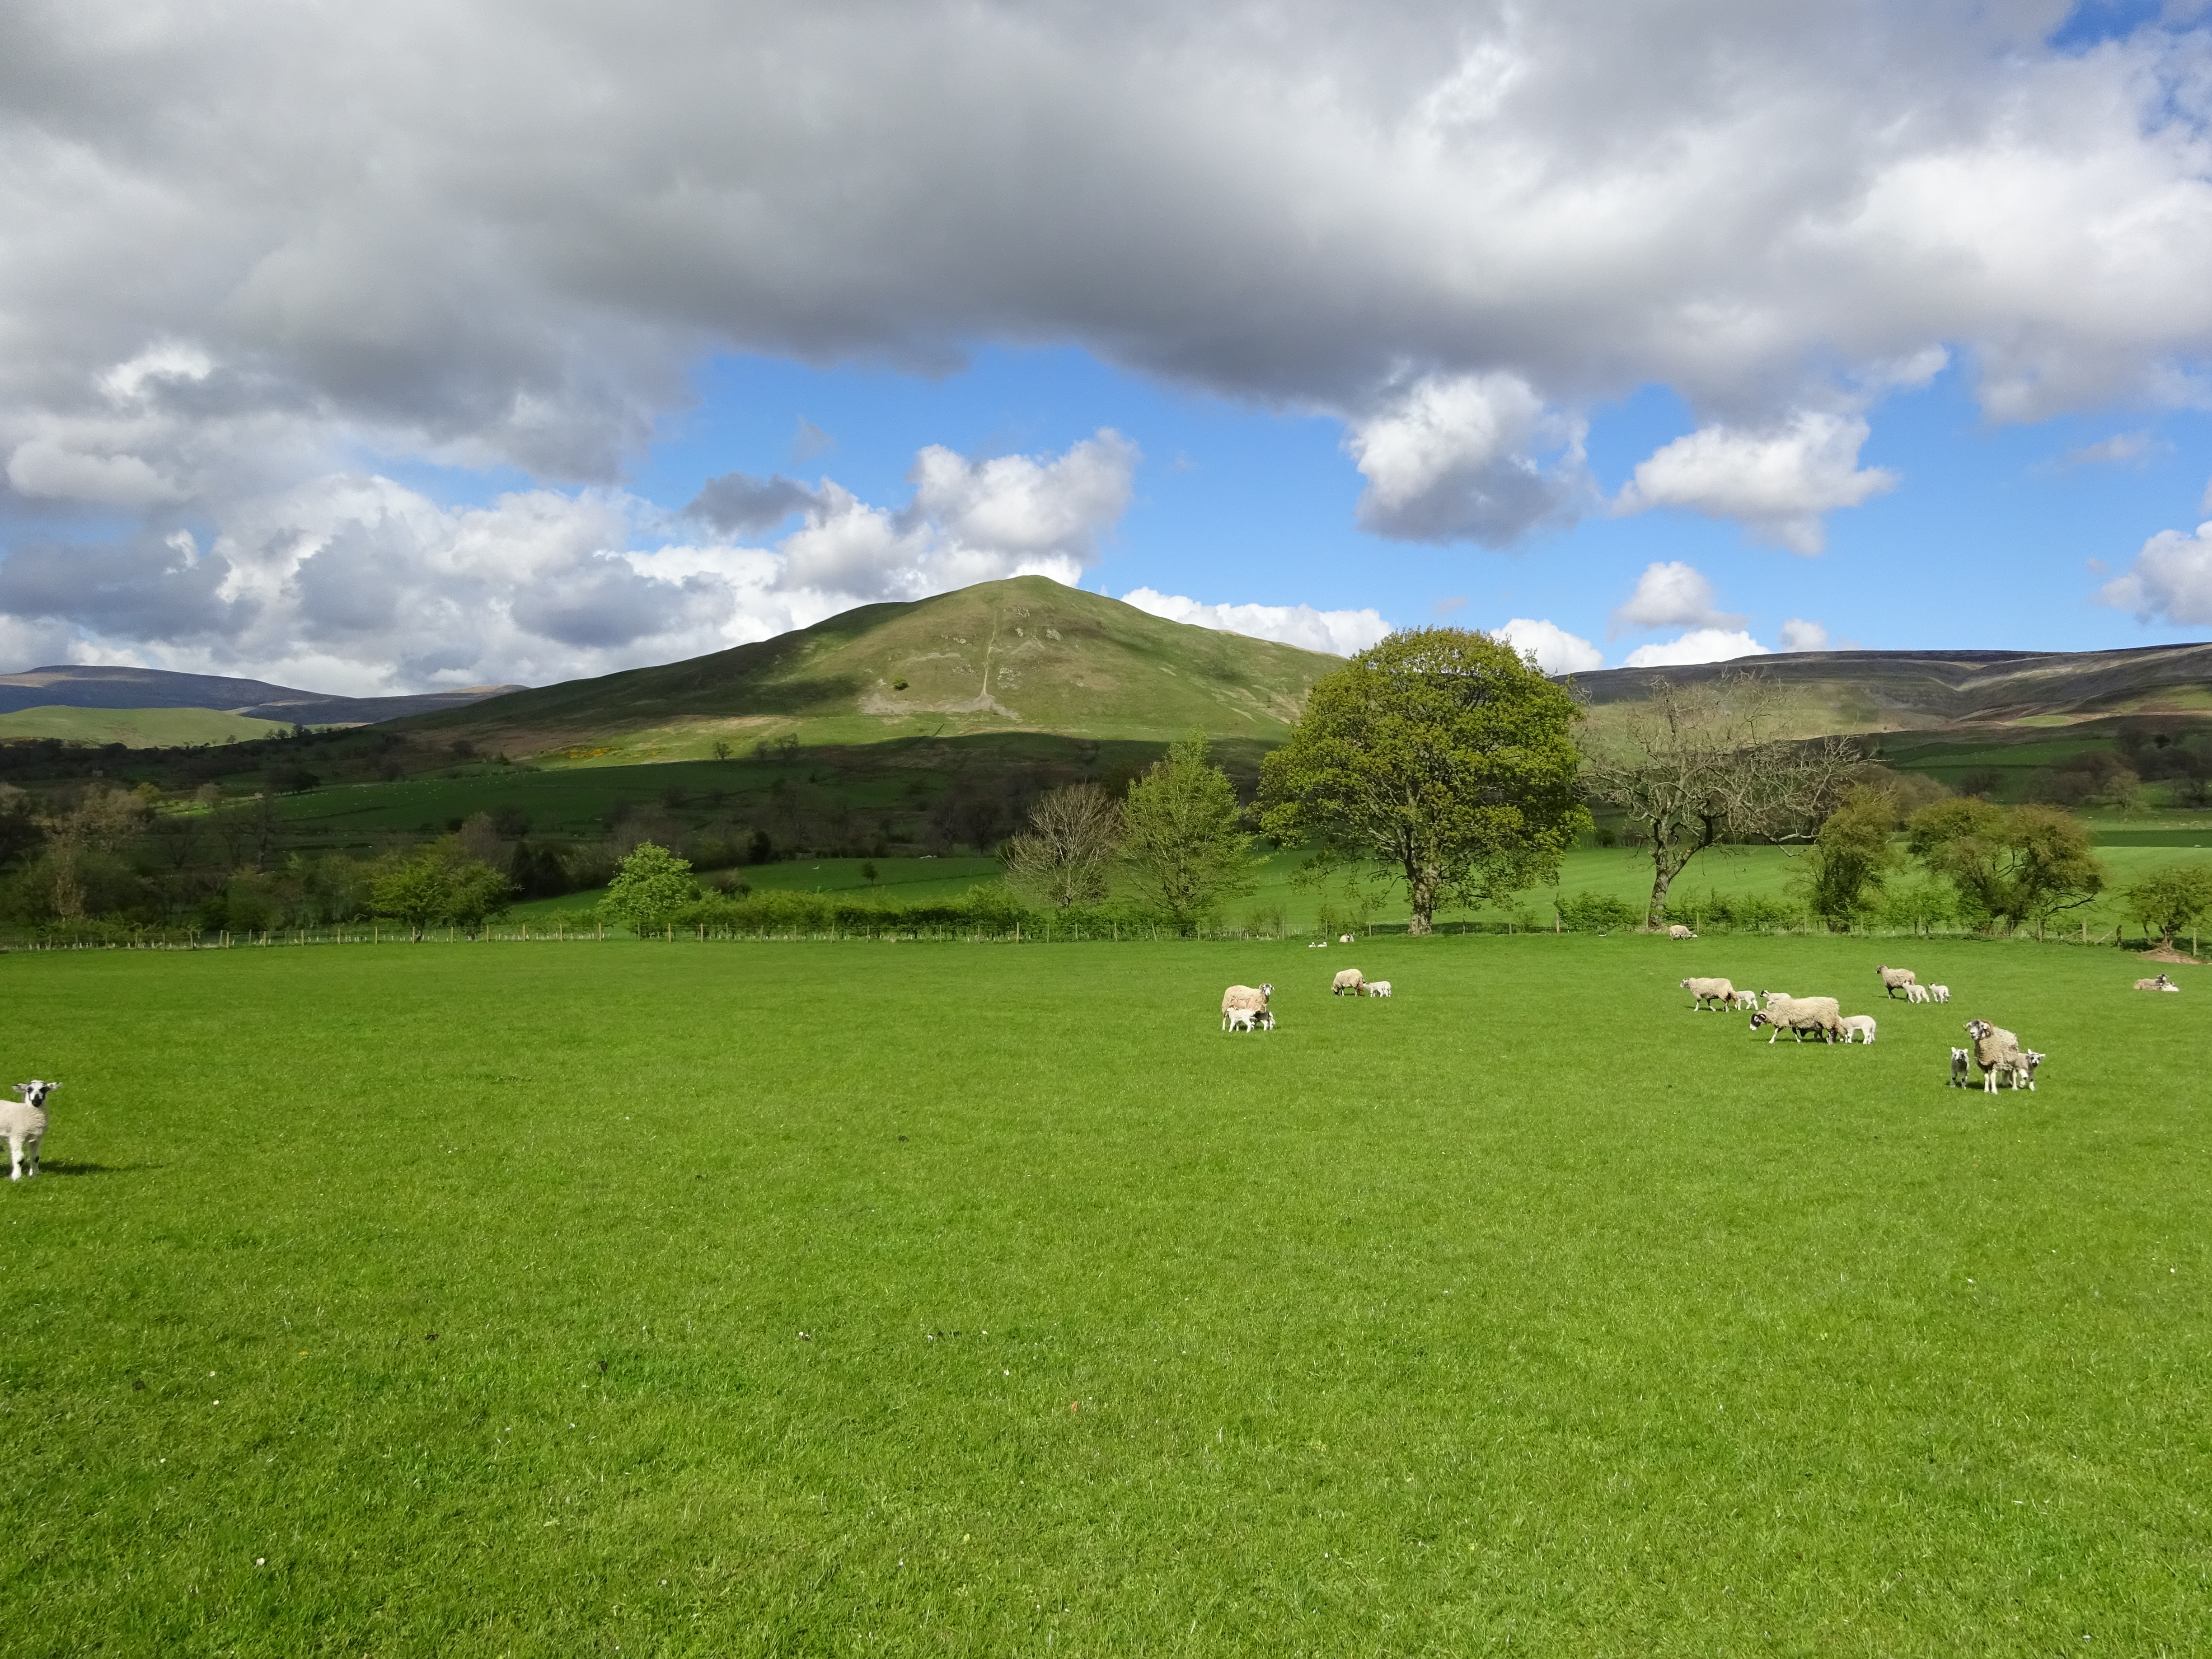
landscape, grass, mountain, cloud, sky, field, farm, lawn, meadow, prairie, hill, lake, valley, mountain range, green, pasture, grazing, agriculture, highland, plain, cumbria, alps, grassland, plateau, habitat, loch, ecosystem, rural area, natural environment, geographical feature, mountainous landforms, dufton, pyke